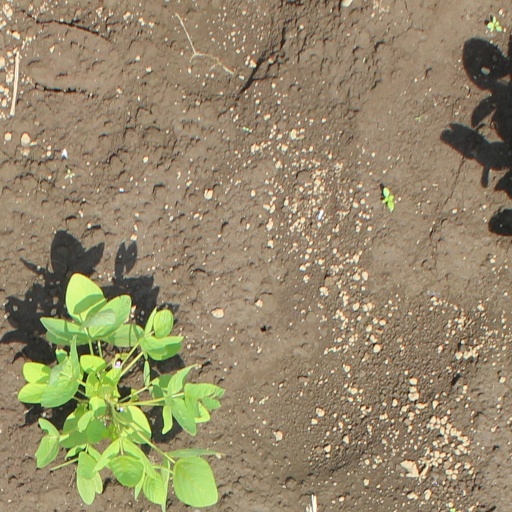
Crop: soybean